Arab migrations to the Maghreb

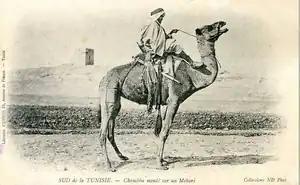
A Bedouin riding a camel in Tunisia

Upon their arrival in Cyrenaica, the Arab nomads discovered that the region was almost empty of its inhabitants, with only a few Zenata Berbers remaining, most of whom had been largely destroyed by Al-Mu'izz. Estimates suggest that up to 200,000 Hilalian families moved westward out of Egypt. The Banu Sulaym settled in Cyrenaica while the Hilalians continued their advance west. The influx of Arab tribes to Cyrenaica caused the region to became the most Arab place in the Arab world after the interior of Arabia. According to Ibn Khaldun, the Arab tribes were accompanied by their families and stock. They settled in the Maghreb after engaged in numerous battles with the Berbers, such as the Battle of Haydaran. The Zirids abandoned Kairouan to take refuge on the coast where they survived for a century. The Banu Hilal and Banu Sulaym spread on the high plains of Constantine where they gradually obstructed the Qal'at Bani Hammad as they had done to Kairouan a few decades ago. From there, they gradually gained control over the high plains of Algiers and Oran. In the second half of the 12th century, they went to the Moulouya valley and the Atlantic coast in the western Maghreb to areas such as Doukkala.